Treehouse TV

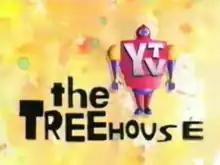
"The Treehouse" originated as a programming block on YTV from 1994 to 1997

The Treehouse brand began as a daily programming block for children on YTV. The block was given the name "The Treehouse" in 1994. Commercials for the block weren't shown. Instead, the block was hosted by three program jockeys (or "PJs") named PJ Katie, PJ Krista, and PJ Todd. In between shows, the PJs made crafts, played games, and held contests. As the block's name suggests, these segments were set in a tree house.